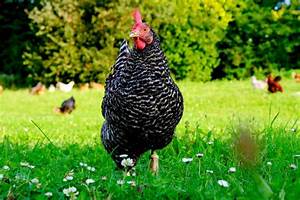
Label: chicken